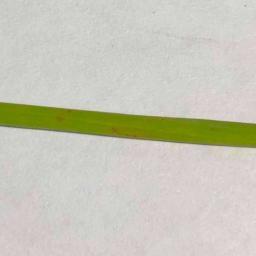
Label: Rice___Brown_Spot